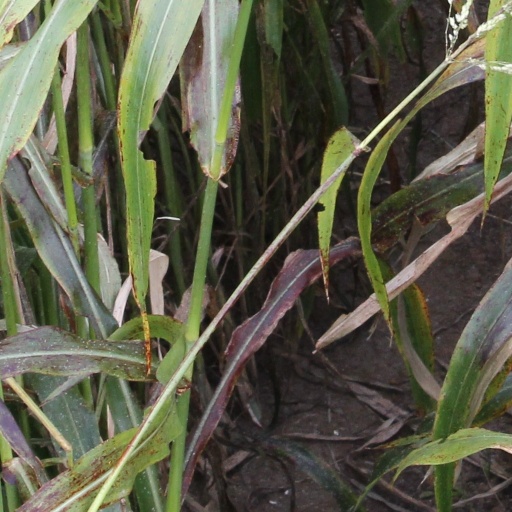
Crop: sorghum